Michael Knatchbull, 5th Baron Brabourne

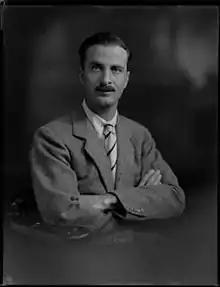
Knatchbull in 1929

Michael Herbert Rudolf Knatchbull, 5th Baron Brabourne, (8 May 1895 – 23 February 1939) was a British peer and soldier, the son of the 4th Baron Brabourne.